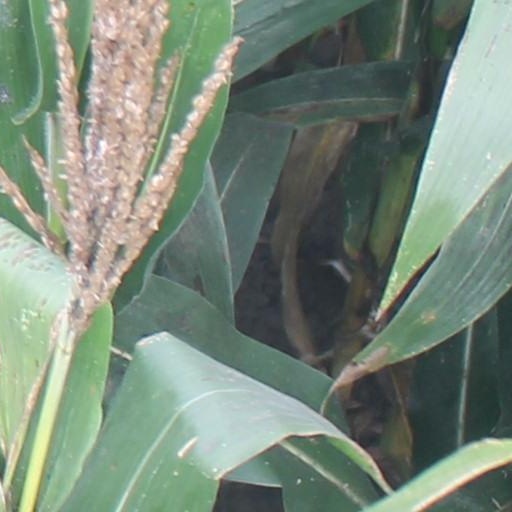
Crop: maize; corn